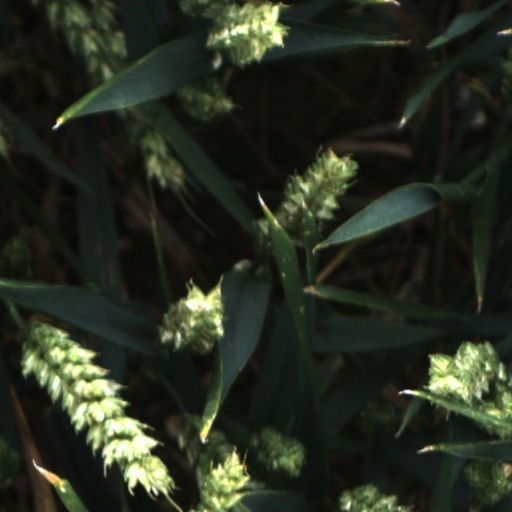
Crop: wheat